Seating plan

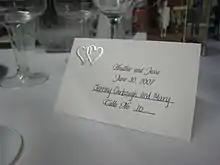
Place card

At formal dinners, plans are usually used to avoid chaos and confusion upon entrance and to follow the etiquette. In this case, it is customary to arrange the host and hostess at the opposite sides of the table, and alternate male and female guests throughout. Place cards can be used to direct guests. State dinners have their own protocol and arrangements are made so that the most distinguished guests can have the possibility to engage in conversation.